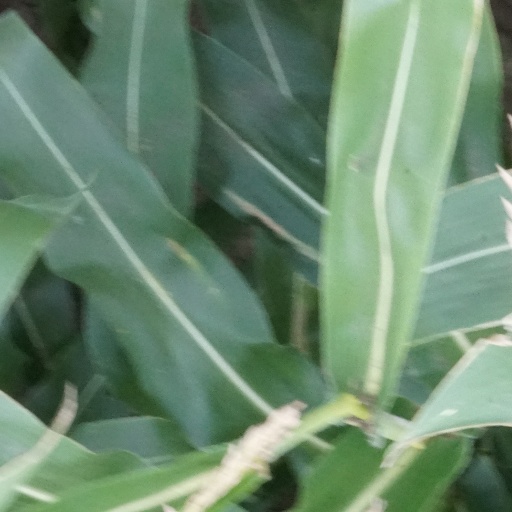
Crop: maize; corn